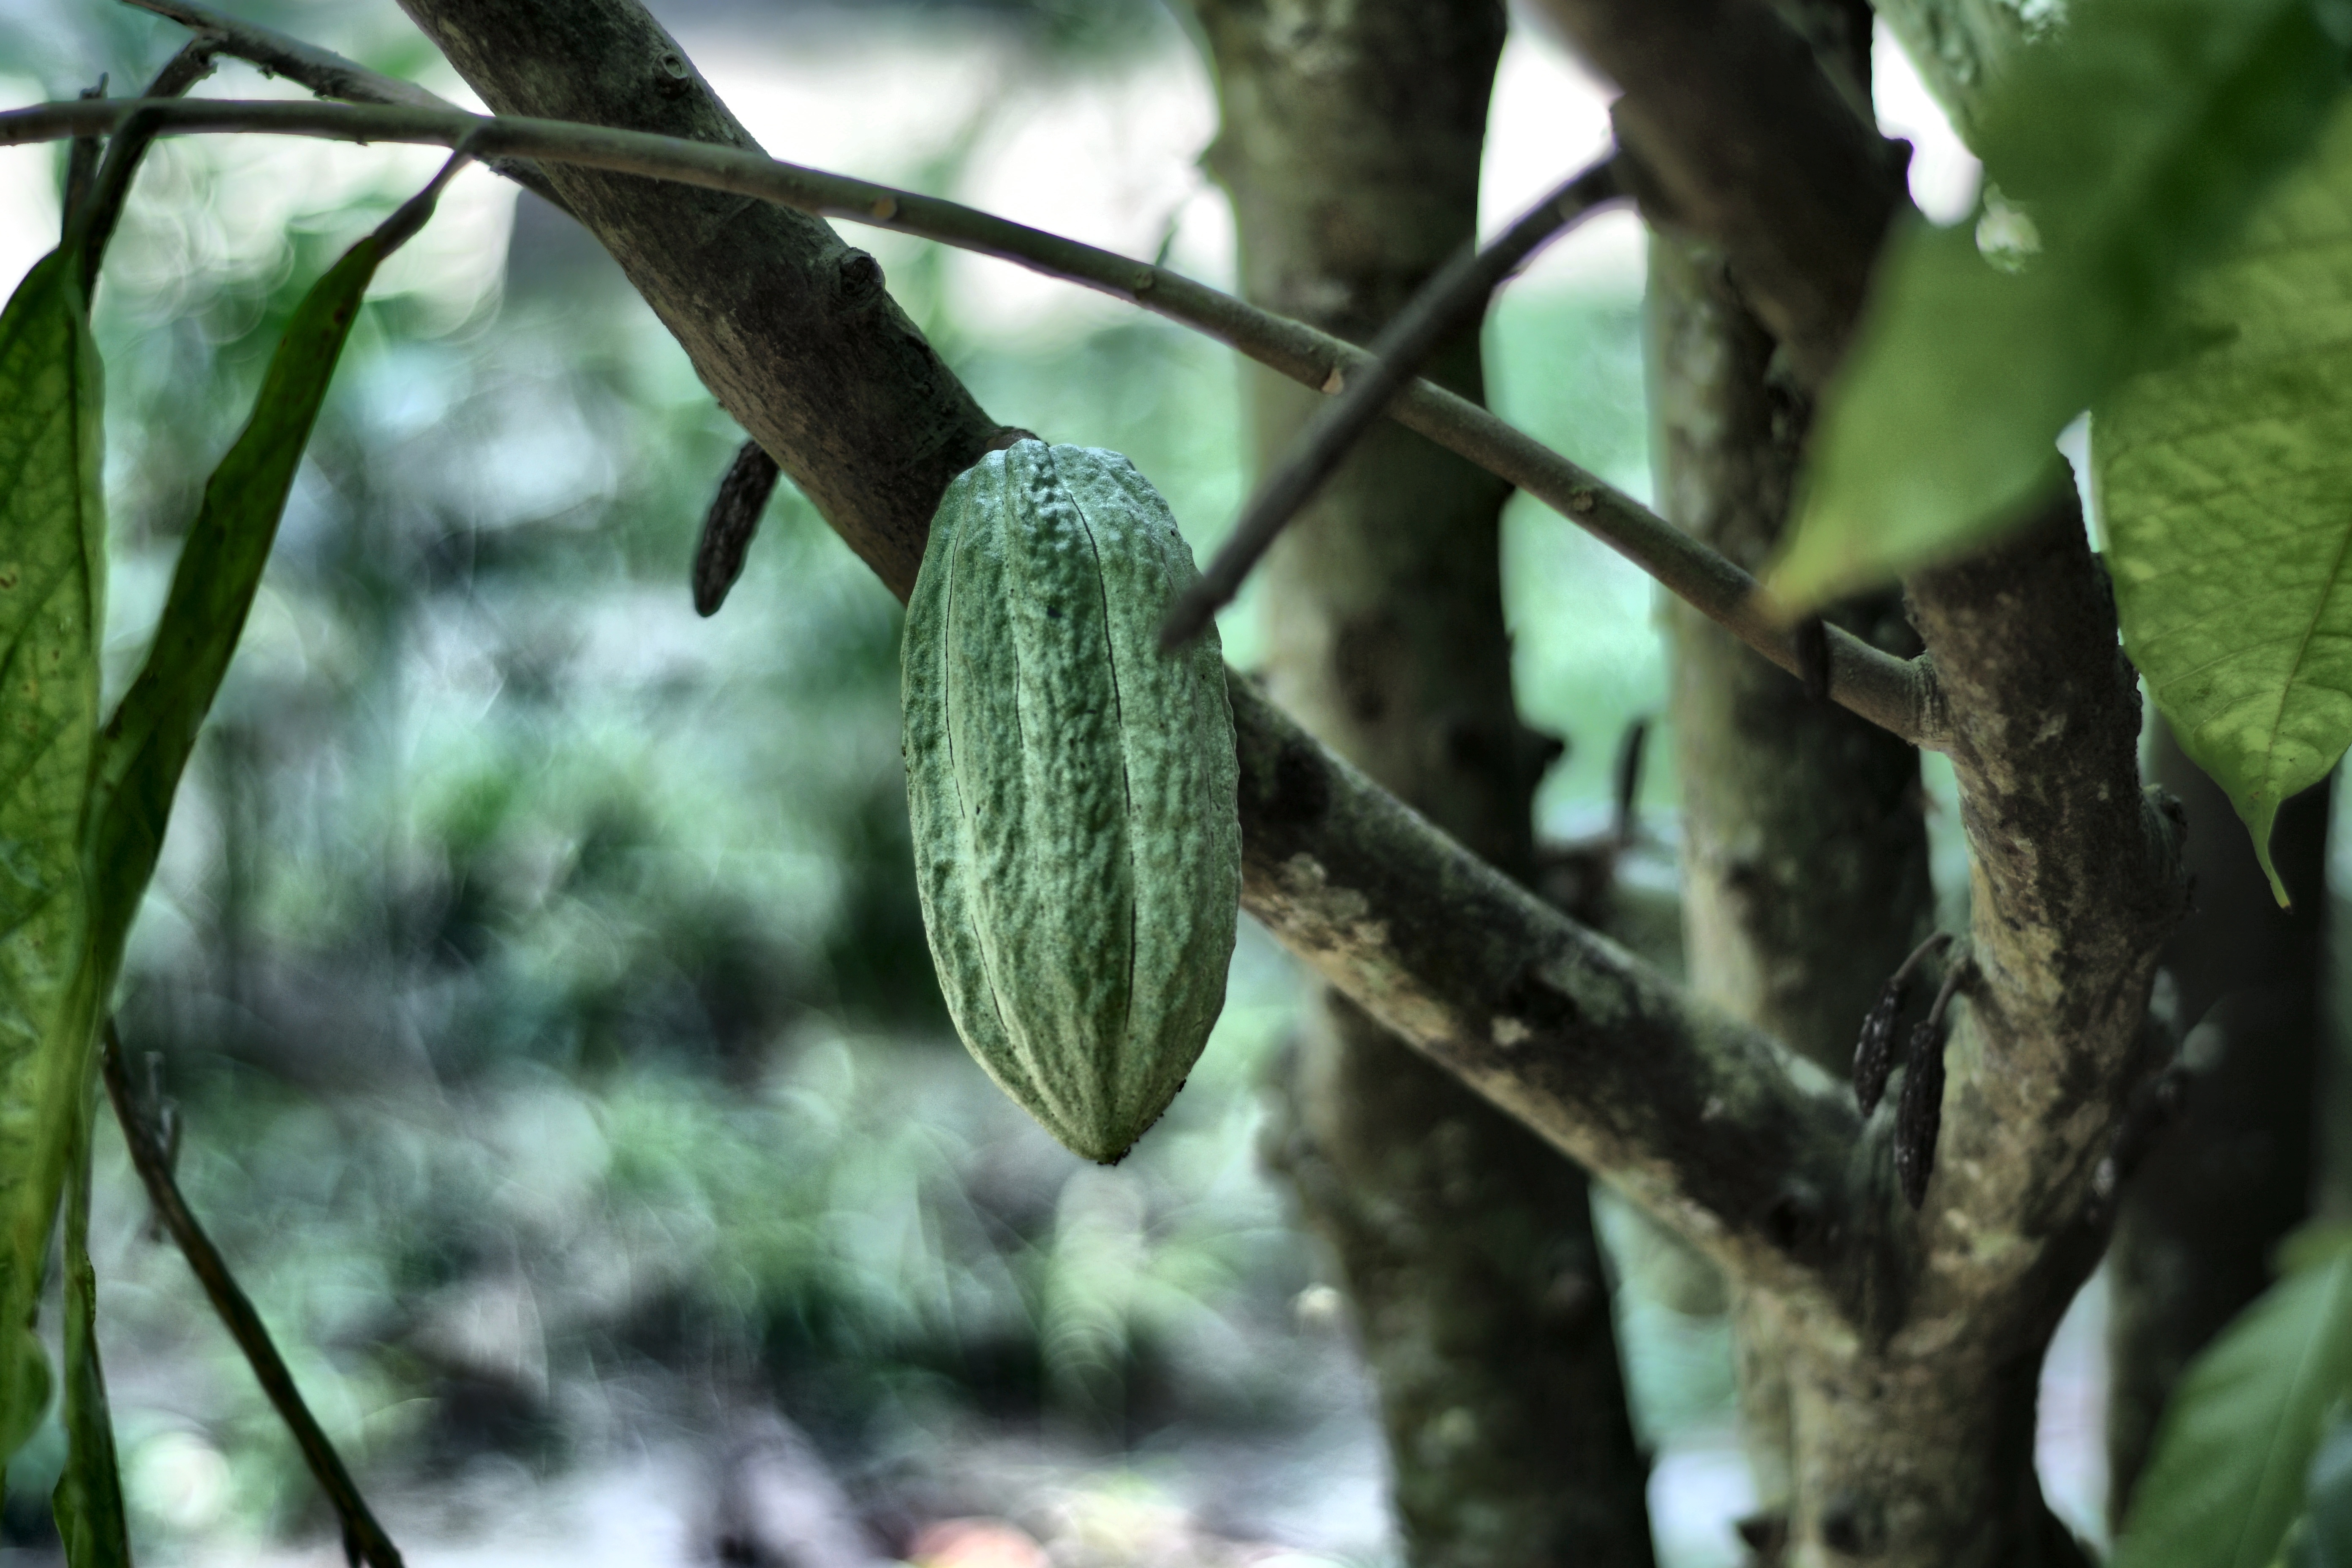
Maturity: unmature
Variety: Guiana